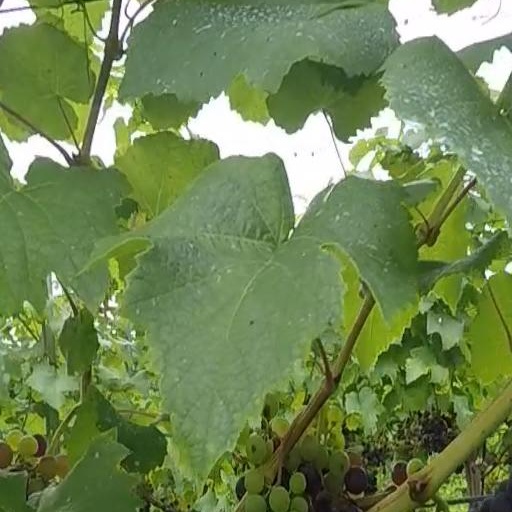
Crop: grape